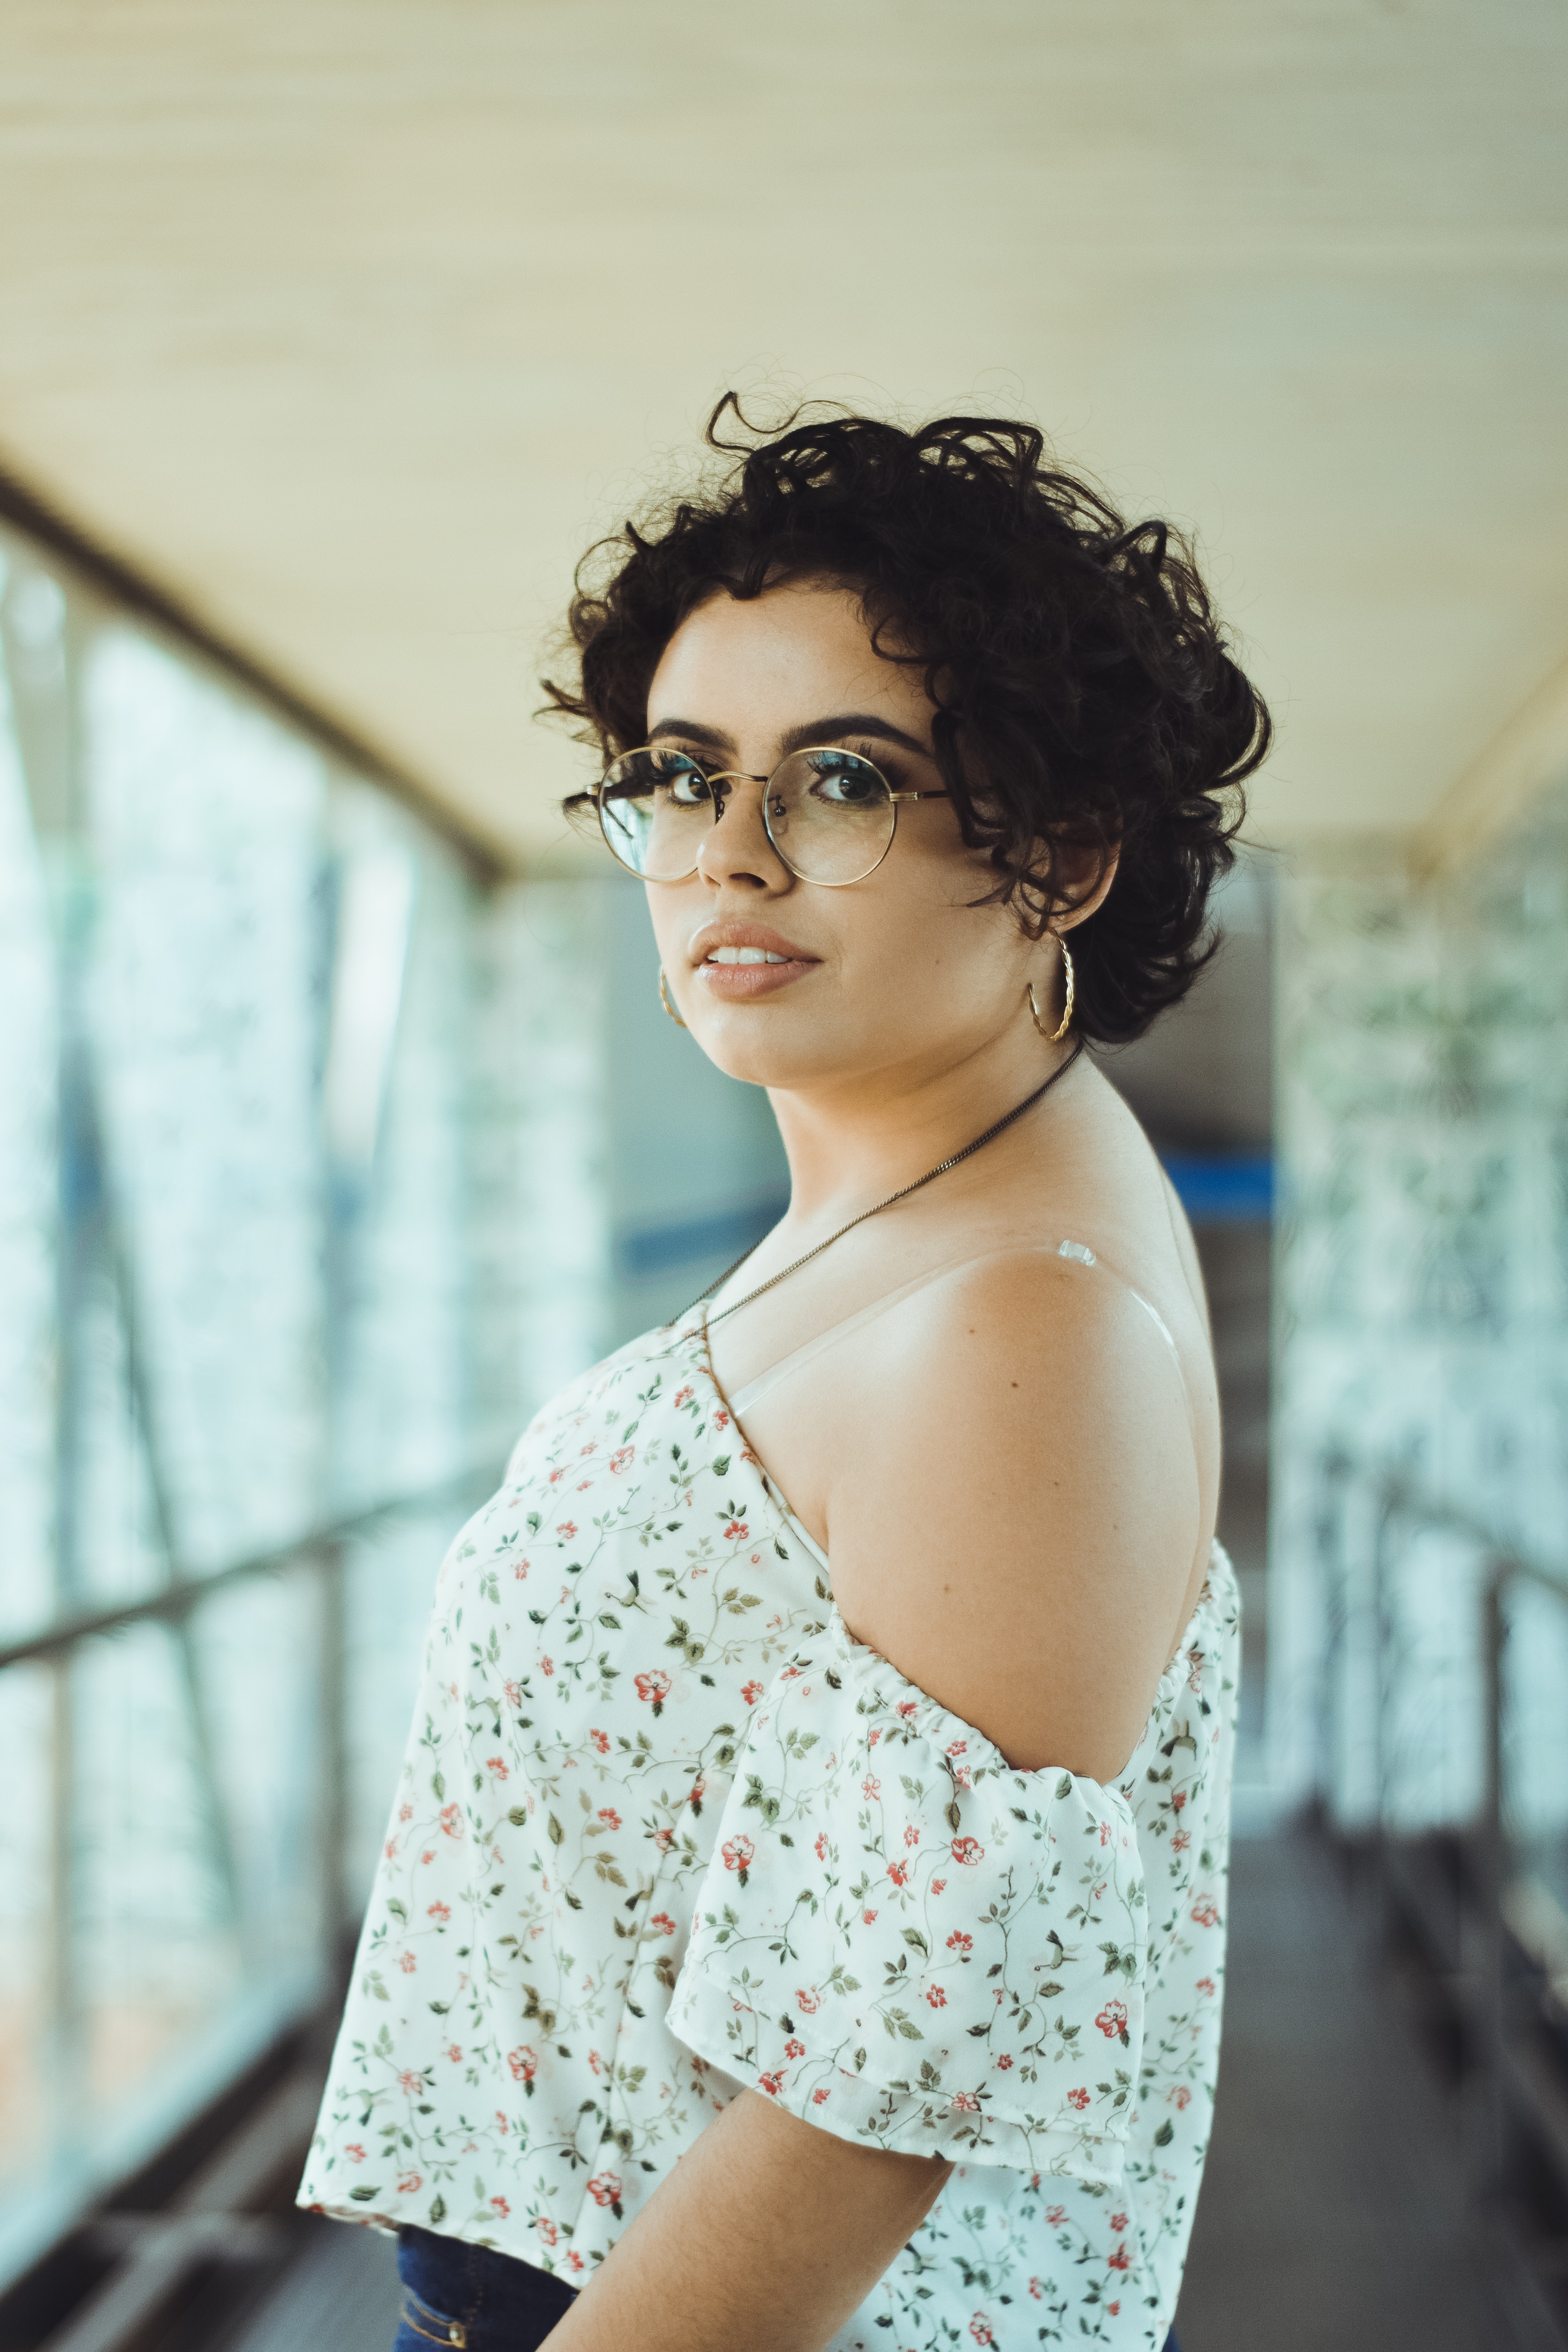
hair, white, photograph, face, beauty, skin, blue, shoulder, hairstyle, lip, photo shoot, yellow, fashion, dress, eye, model, photography, black hair, smile, portrait photography, brown hair, fashion design, long hair, lace, portrait, style, fashion model